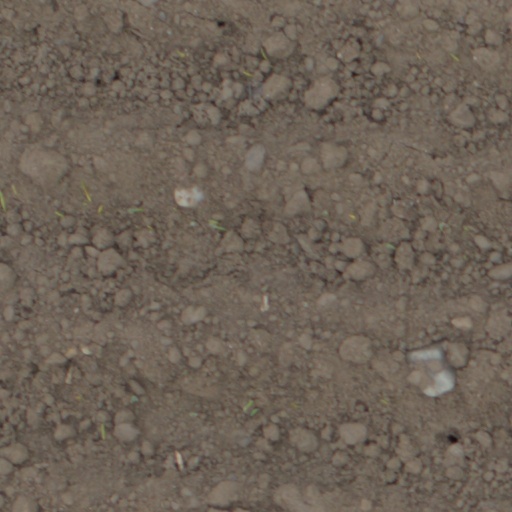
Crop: wheat